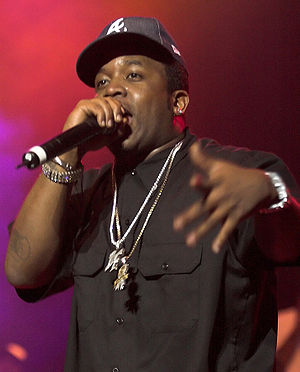
Big Boi
Big Boi, 2006
Antwan André Patton, bedre kendt som Big Boi er en amerikansk rapper og producer. Han er medlem af gruppen OutKast.